Herman Fredrik Zeiner-Gundersen

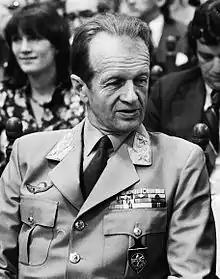
Zeiner-Gundersen in 1979

Herman Fredrik Zeiner-Gundersen (4 July 1915 – 13 October 2002) was a general in the Norwegian Army. He served as Chief of Defence of Norway from 1972 to 1977.